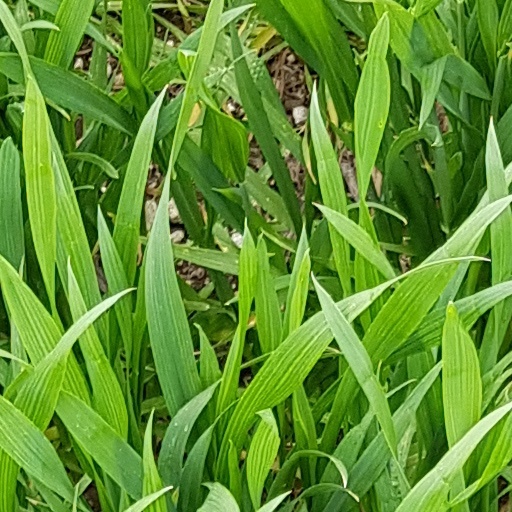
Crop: wheat